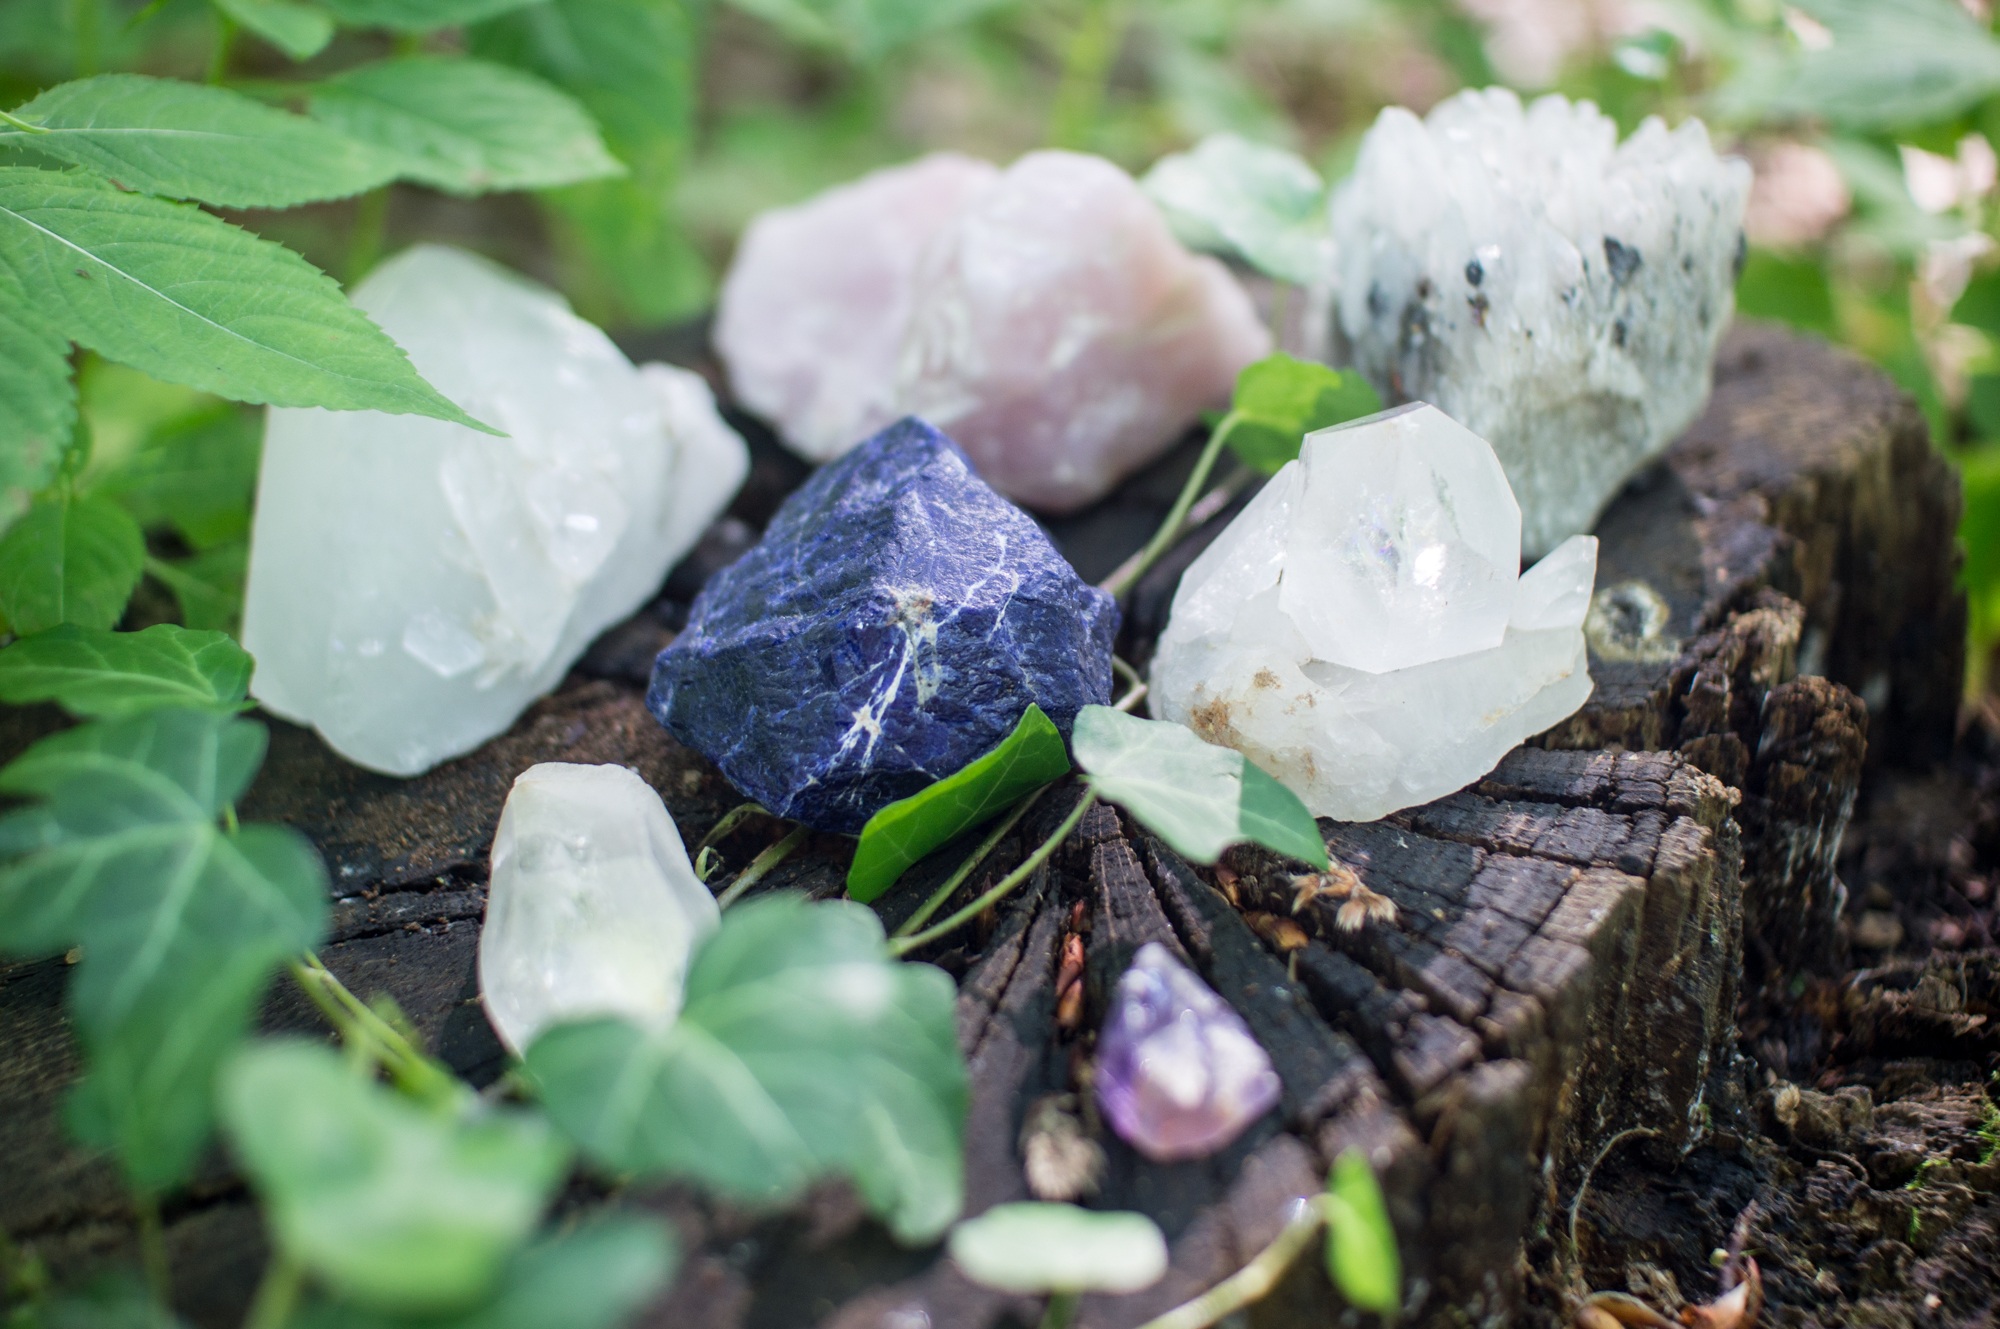
rock, plant, leaf, flower, mystic, produce, garden, flora, spiritual, stones, quartz, crystals, healing, rose quartz